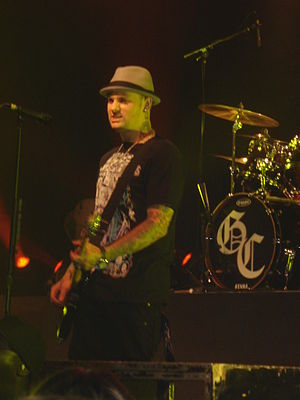
Benji Madden
Benji Madden er en amerikansk guitarist og baggrundsvokal i bandet Good Charlotte. Benji var med til at danne bandet, Good Charlotte, sammen med sin tvillingebror, Joel Madden.